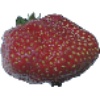
Label: Strawberry Wedge 1